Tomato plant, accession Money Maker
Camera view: horizontal (90 deg, fisheye); turntable rotation: 210 degrees
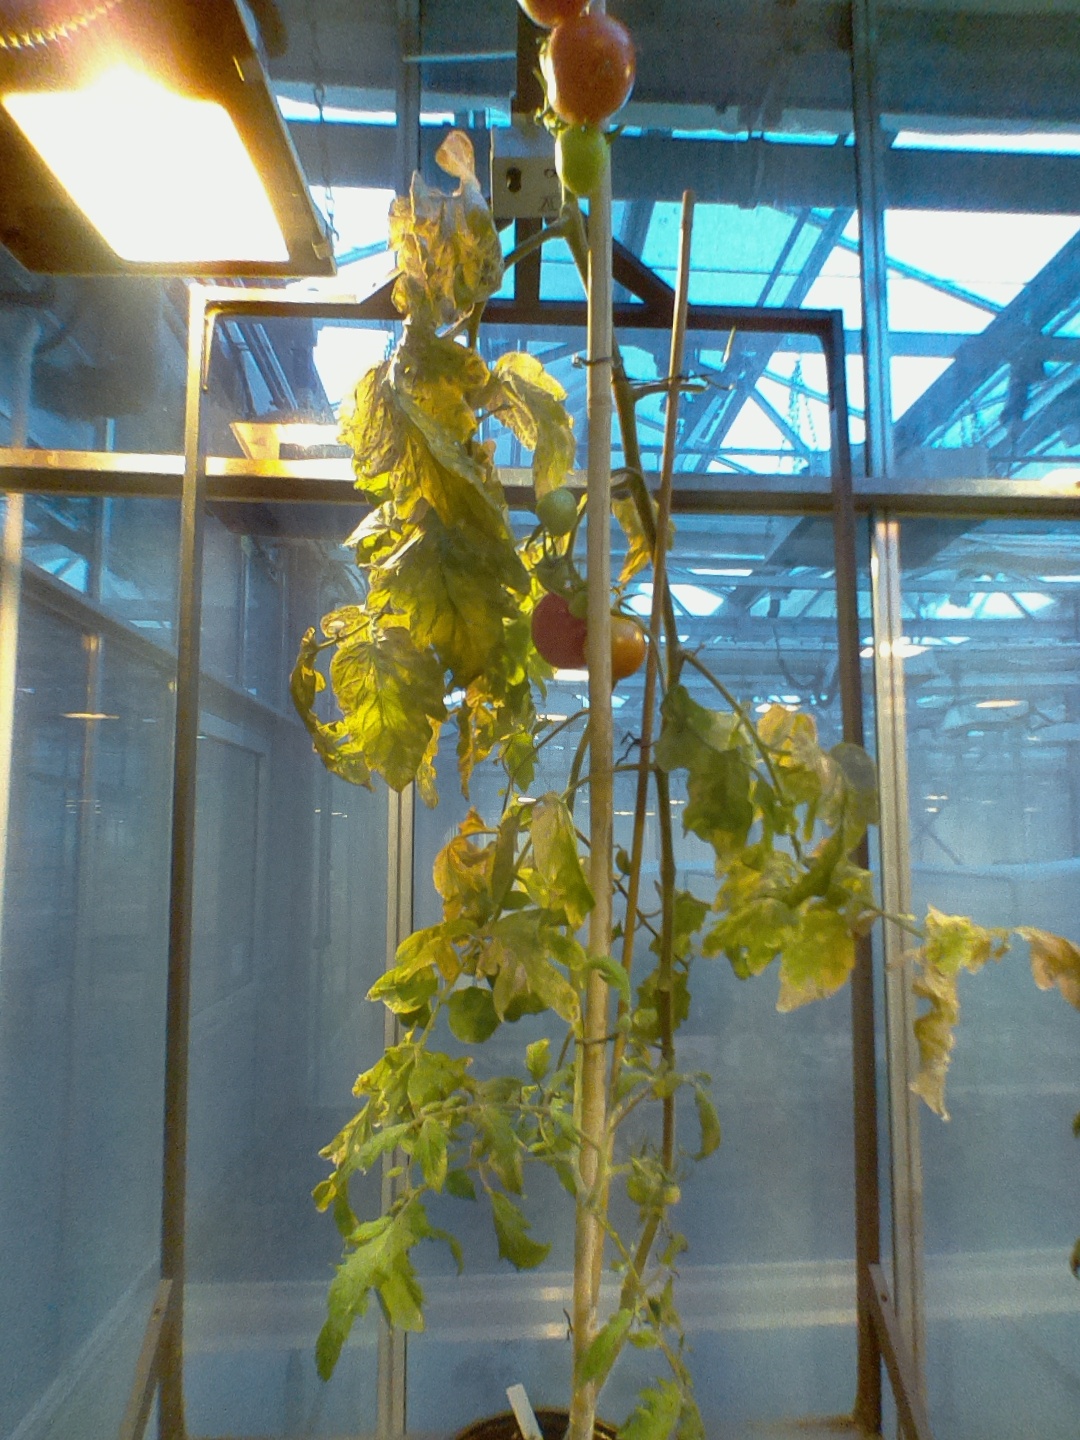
BBCH growth stage 89: 90%-100% of fruits show typical fully ripe color